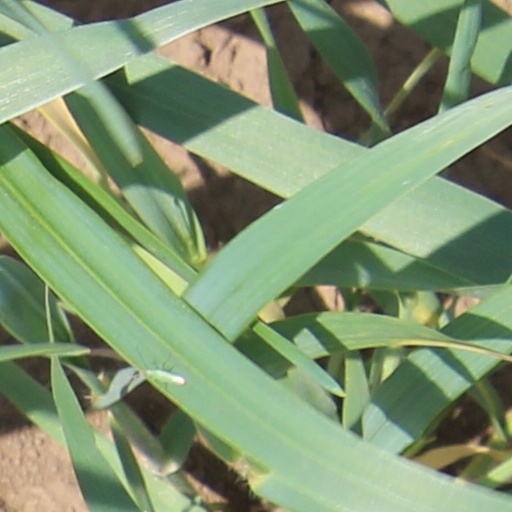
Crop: wheat